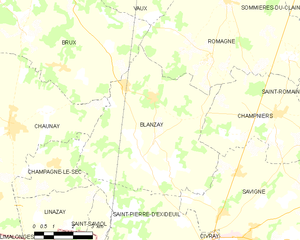
Carte des communes françaises Blanzay